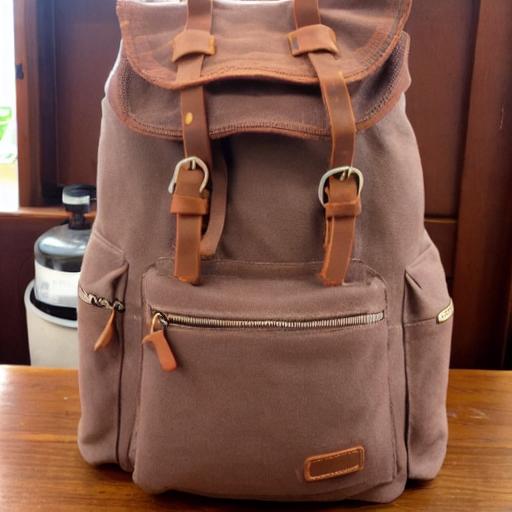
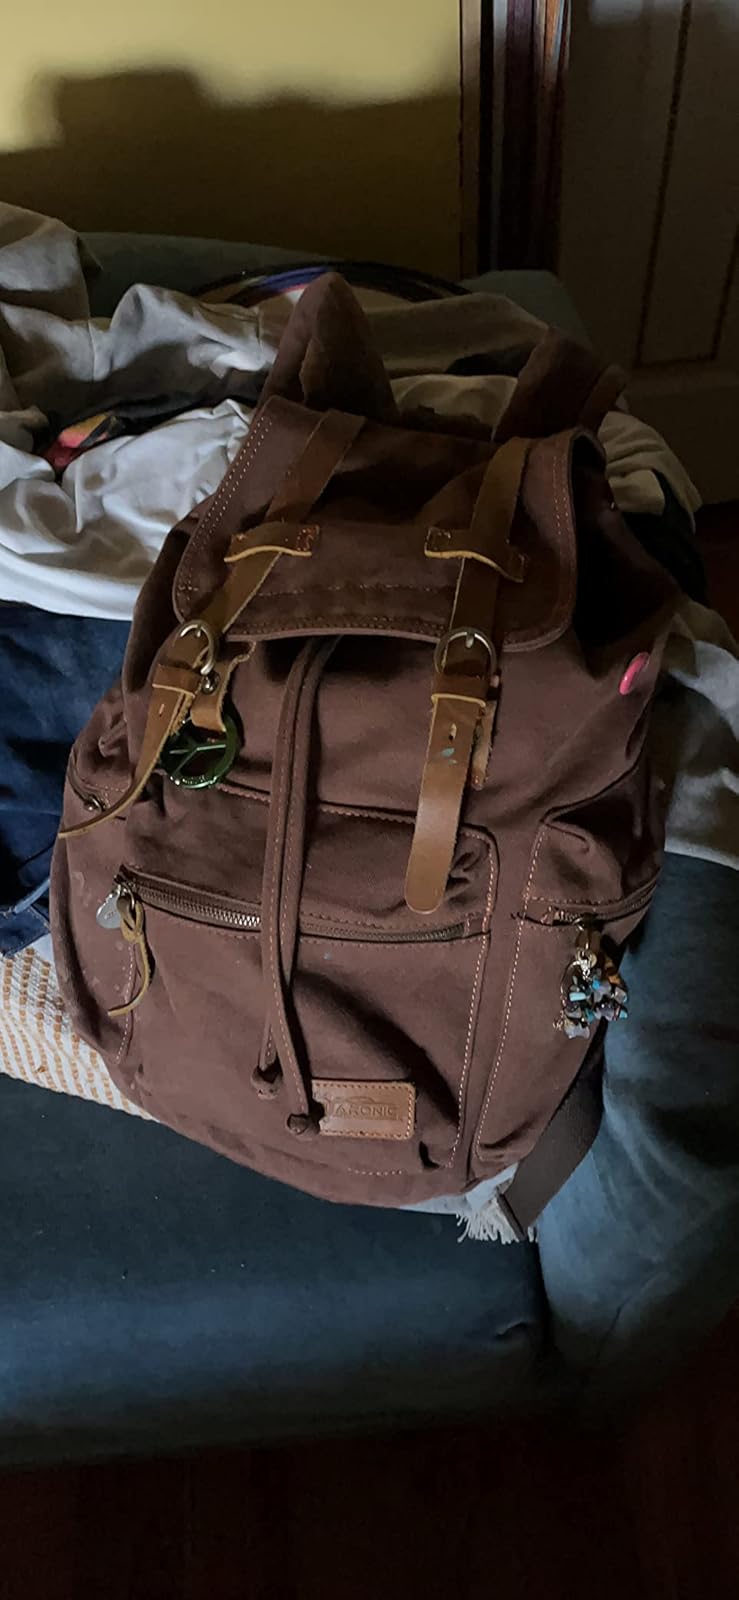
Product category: bag
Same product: no